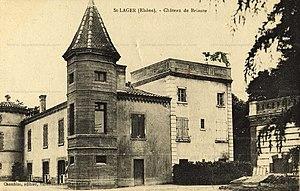
Archives du département du Rhône et de la métropole de Lyon, 11 Fi 2523
Le service d'archives du département du Rhône et de la métropole de Lyon est le service d'archives départementales compétent pour le département du Rhône et la métropole de Lyon.
Saint-Lager est une commune française, située dans le département du Rhône en région Auvergne-Rhône-Alpes.